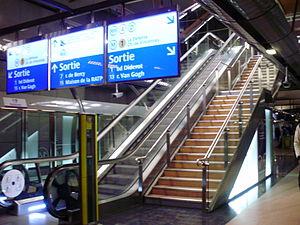
Station de métro Gare de Lyon, ligne 14, Paris 12e, France
Gare de Lyon est une station des lignes 1 et 14 du métro de Paris, située dans le 12ᵉ arrondissement de Paris, desservant notamment la gare grandes lignes, banlieue et RER de Paris-Gare-de-Lyon.